Allan Border

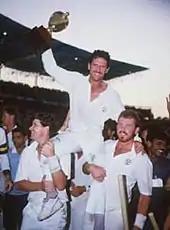
Border with the Cricket World Cup trophy.

Australia's unexpected victory in the 1987 Cricket World Cup proved to be a turning point and heralded the start of more prosperous times. In 1987–88, Australia defeated New Zealand for its first Test series victory in four years. Border hit 205 in the drawn Second Test at Adelaide, his highest Test score which took him past Greg Chappell as Australia's highest run-scorer. The Bicentennial Test against England at Sydney was drawn, then Australia won its inaugural home Test match against Sri Lanka. Border's contribution for the five Tests was 426 runs at 71.00 average.